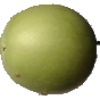
Label: apple_granny_smith